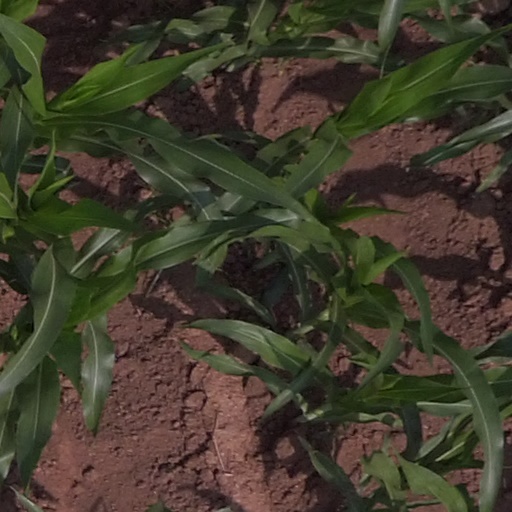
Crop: maize; corn